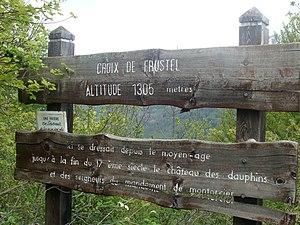
Inscription au sommet de la colline de Frustelle (commune de Saint-Jean-Saint-Nicolas, Hautes-Alpes) rappelant la présence en ce lieu de l'ancien château de Montorcier.
Saint-Jean-Saint-Nicolas est une commune française située dans le département des Hautes-Alpes en région Provence-Alpes-Côte d'Azur.